Engro Holdings

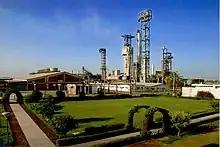
Fertiliser factory in Chichoki Mallian, Sheikhupura district

Engro Holdings was incorporated in 1968 as Dawood Hercules Chemicals Limited, a joint venture between Dawood Group and Hercules Inc., each contributed 40 percent of the equity while 10 percent each was subscribed by the International Finance Corporation and the general public following its initial public offering on the Karachi Stock Exchange. The planning of the project began in 1966 when both the parties requested the World Bank to finance the project. In August 1967, the National Economic Council of Pakistan gave its approval to the project. The fertilizer plant, with a capacity to manufacture 345,000 tons of urea per annum, was constructed in Chichoki Mallian, Sheikhupura, Punjab, at a total cost of $78.2 million; with a loan component of $32 million, provided by the World Bank.